Nature photography

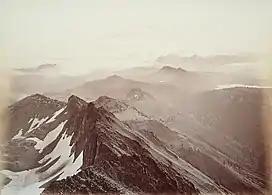
Landscape photograph circa 1873–1883

Landscape photography aesthetics have changed throughout the decades based on the trends of the time. It is closely related to Landscape paintings and is often discussed in direct relation to it throughout its history.